Battle of Mykolaiv

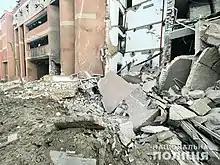
Petro Mohyla Black Sea State University shelled in August

On 18 March, two Russian Kalibr missiles, fired from either nearby Kherson or Crimea, struck a Ukrainian army barracks of the 36th Separate Marine Brigade (headquartered in Mykolaiv), used to train local soldiers, located in the northern suburbs of Mykolaiv. The attack occurred during the night, while the soldiers were asleep in their bunks. Not enough time was available to sound the alarm, as the missiles were fired from too close, from the vicinity of Kherson. The Belgian newspaper "Het Laatste Nieuws" reported that the city morgue and the Ukrainian army stated that at least 80 Ukrainian soldiers were killed, and their bodies recovered. However, the BBC reported that out of the 200 soldiers in the barracks, only one man was pulled from out of the rubble 30 hours after the attack. Two years after the attack, Ukrainian media updated the toll to 110 killed servicemen and 100 wounded.